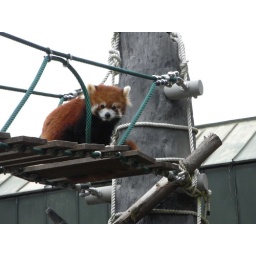
This red panda was up on the bridge but didn't seem to be interested in crossing it.